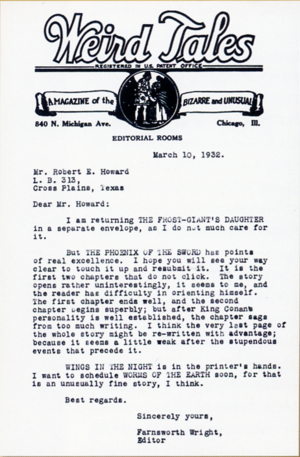
Conan le Barbare ou Conan le Cimmérien est un personnage de fiction, dont la première nouvelle a été écrite par Robert E. Howard en 1932, et dont les histoires ont été initialement publiées au cours des années 1930 dans le pulp Weird Tales. C'est avec ces récits que Howard a donné naissance à la forme moderne du genre littéraire de l'heroic-fantasy.